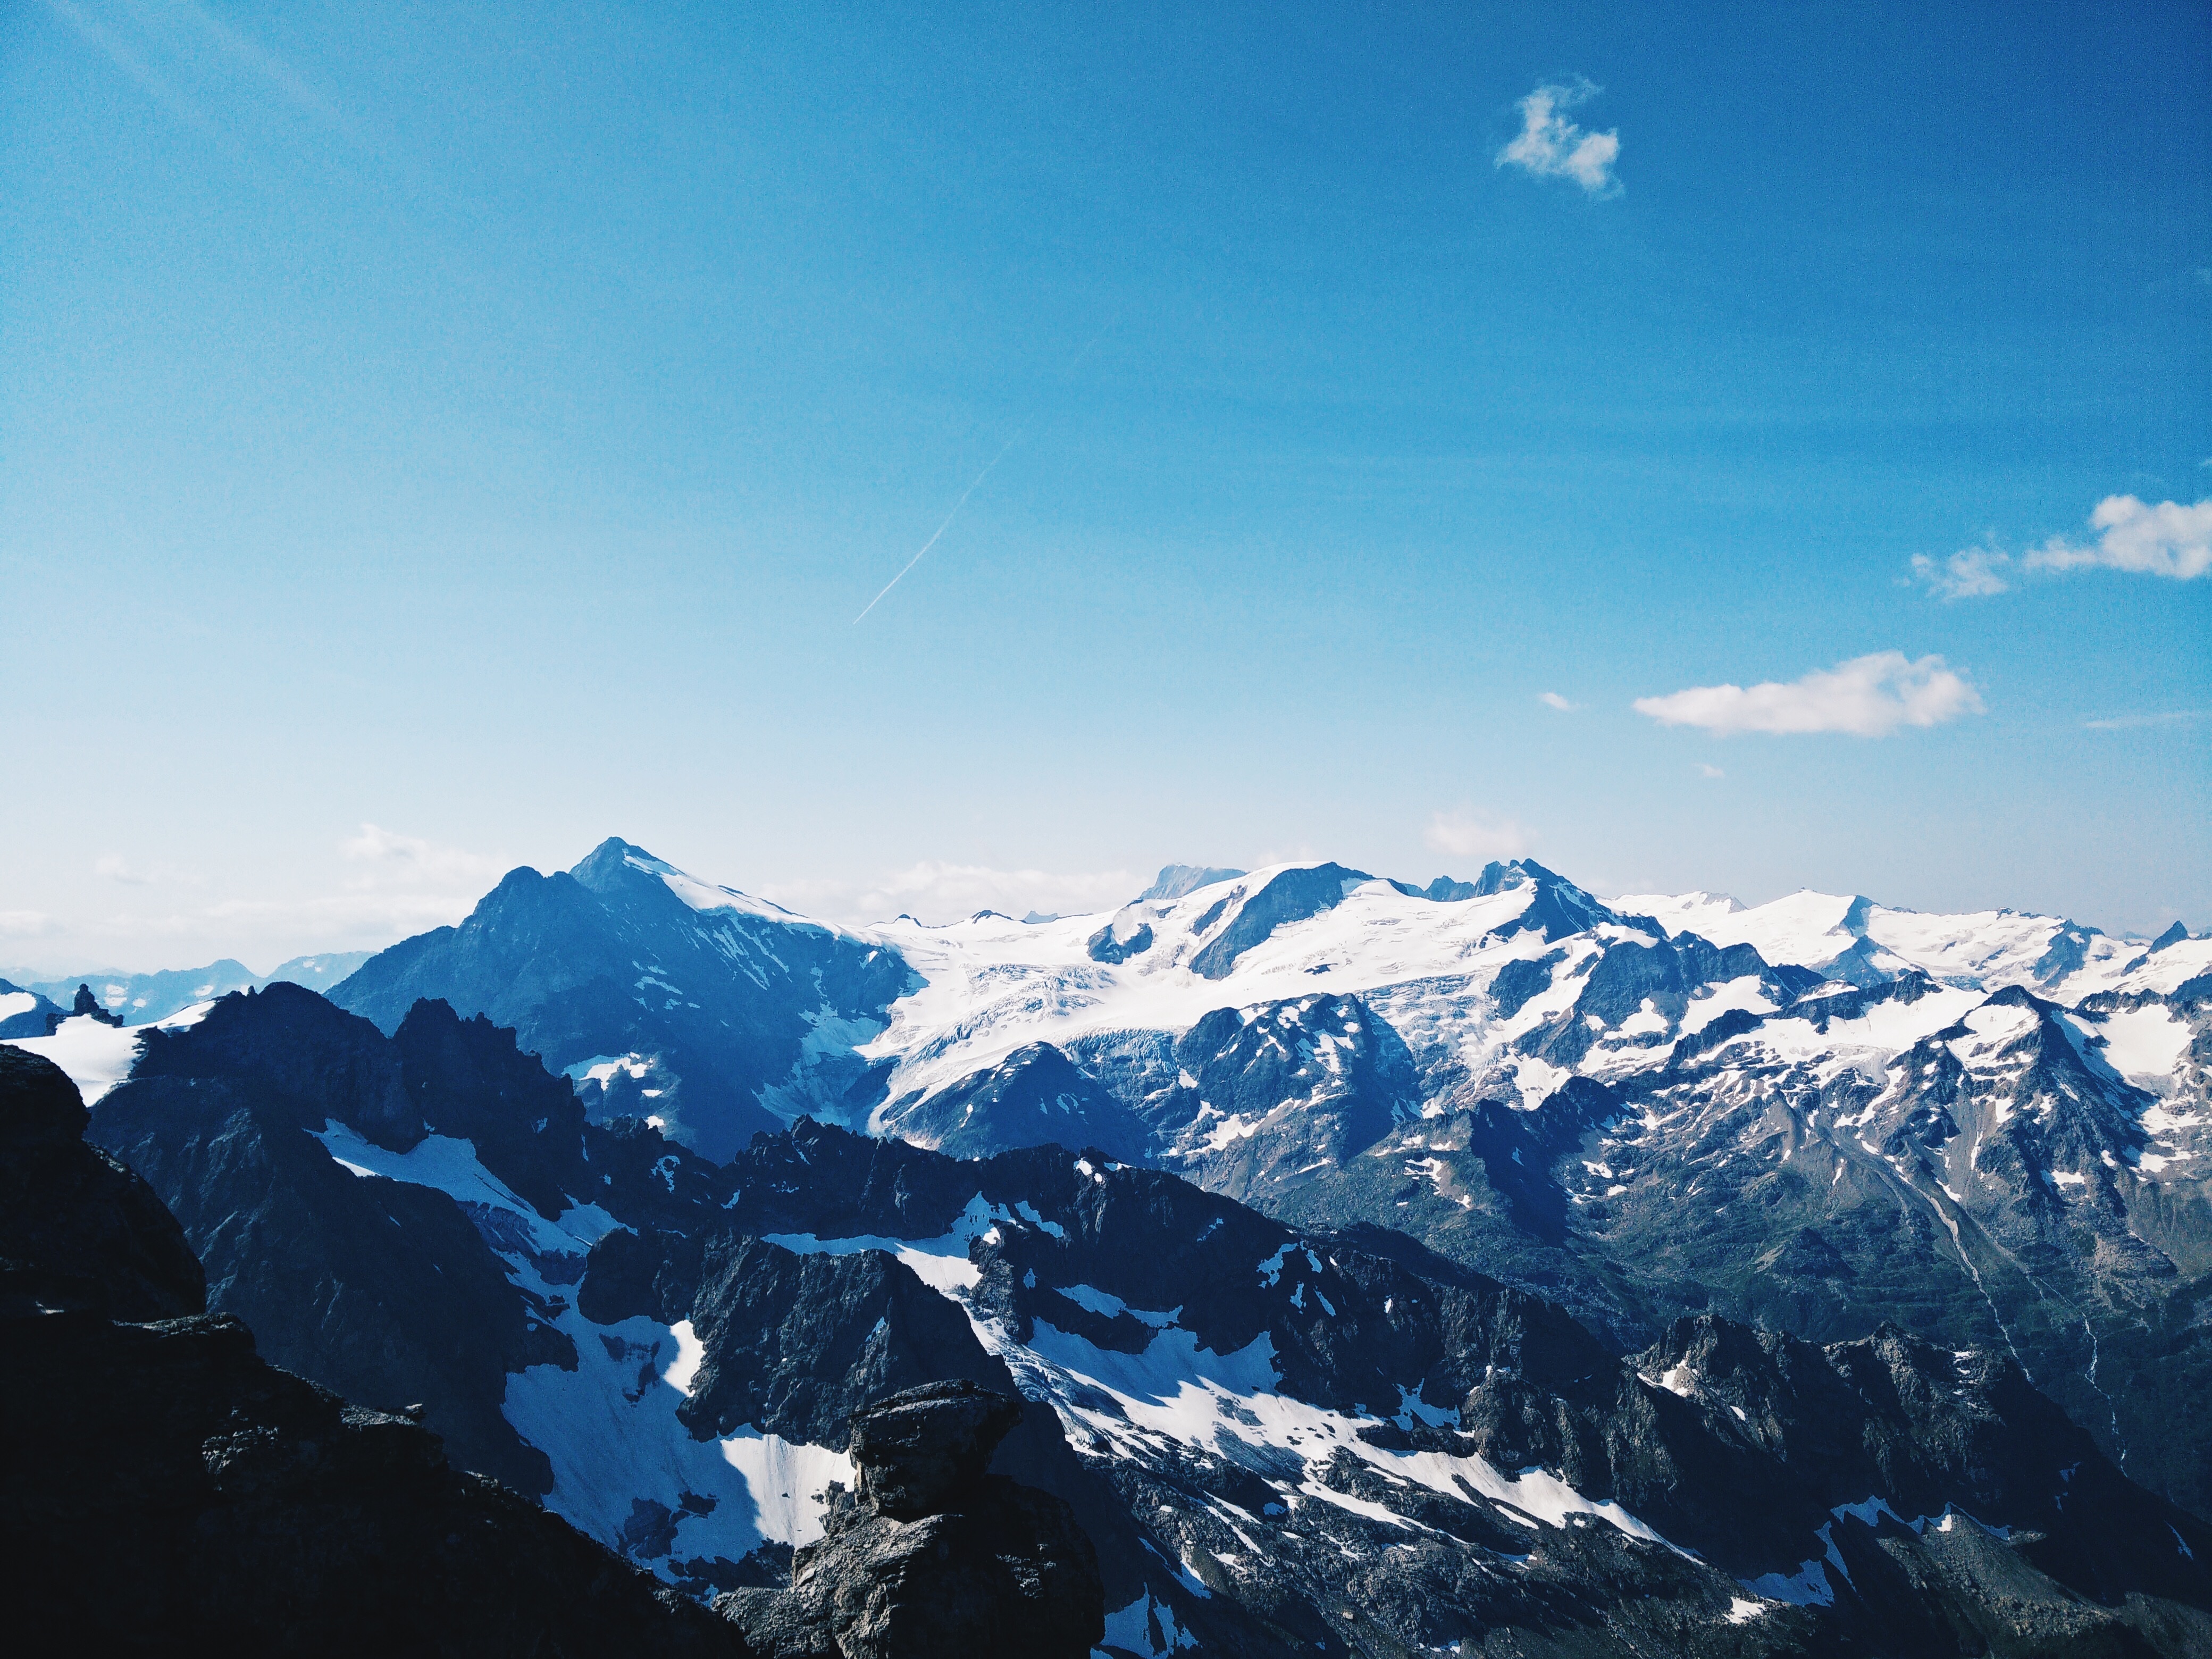
mountain, snow, sky, mountain range, panorama, ridge, summit, alps, plateau, landform, geographical feature, mountainous landforms